Monkland Canal

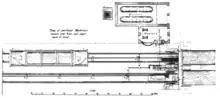
Plan of machinery at the head of the Incline

In October 1849 the Committee of Management of the Forth and Clyde Canal (which had by now taken over the Monkland Canal) gave instructions to James Leslie to proceed, and the work was completed by July 1850. The caissons for the boats were made of malleable iron; they were 70 feet long by 13 ft 4 in by 2 ft 9 in high (21.3 by 4.1 by 0.84 metres). The caissons were profiled to conform to the hull of the boats, so as to contain as little excess water as possible, to a depth of , and were only to convey empty boats.